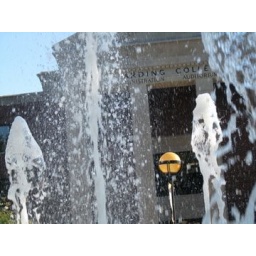
Tried to freeze the water in time, And have the admin building in the back